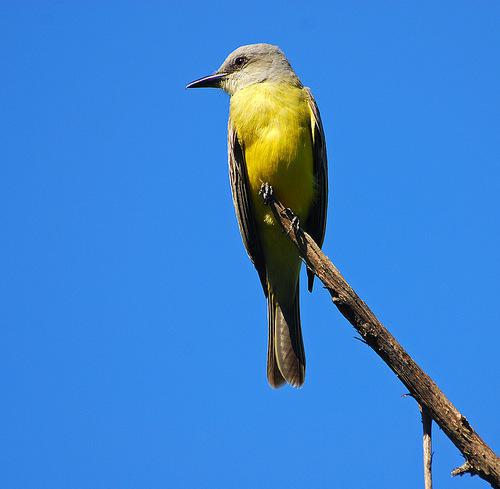
A photo of a tropical kingbird